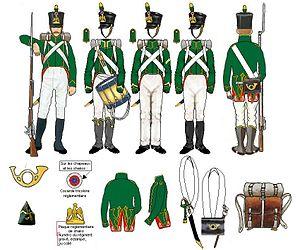
Flanqueurs Chasseurs de la Jeune Garde du Premier Empire (1811-1813).
Le régiment de flanqueurs-chasseurs de la Garde impériale est un régiment français des guerres napoléoniennes. Il est intégré à la Garde impériale.